Economy of Visakhapatnam

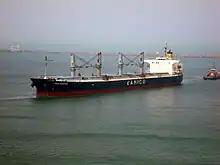
A cargo ship at Vizag Shipyard

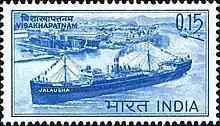
Jalausha on Stamp of India released on National Maritime Day.

The defense administered Hindustan Shipyard Limited, built the first ship of India in 1948, which was named as "Jala Usha" and also built 167 various size of ships. The ports and shipyard in the city led to the establishment of several large scale industries such as, GAIL, HPCL, BHEL, Hindustan Zinc, Dredging Corporation of India, Coromandel Fertilizers, Reliance and Brandix etc, and industries headquartered in Visakhapatnam are RINL, Dredging Corporation of India, etc.